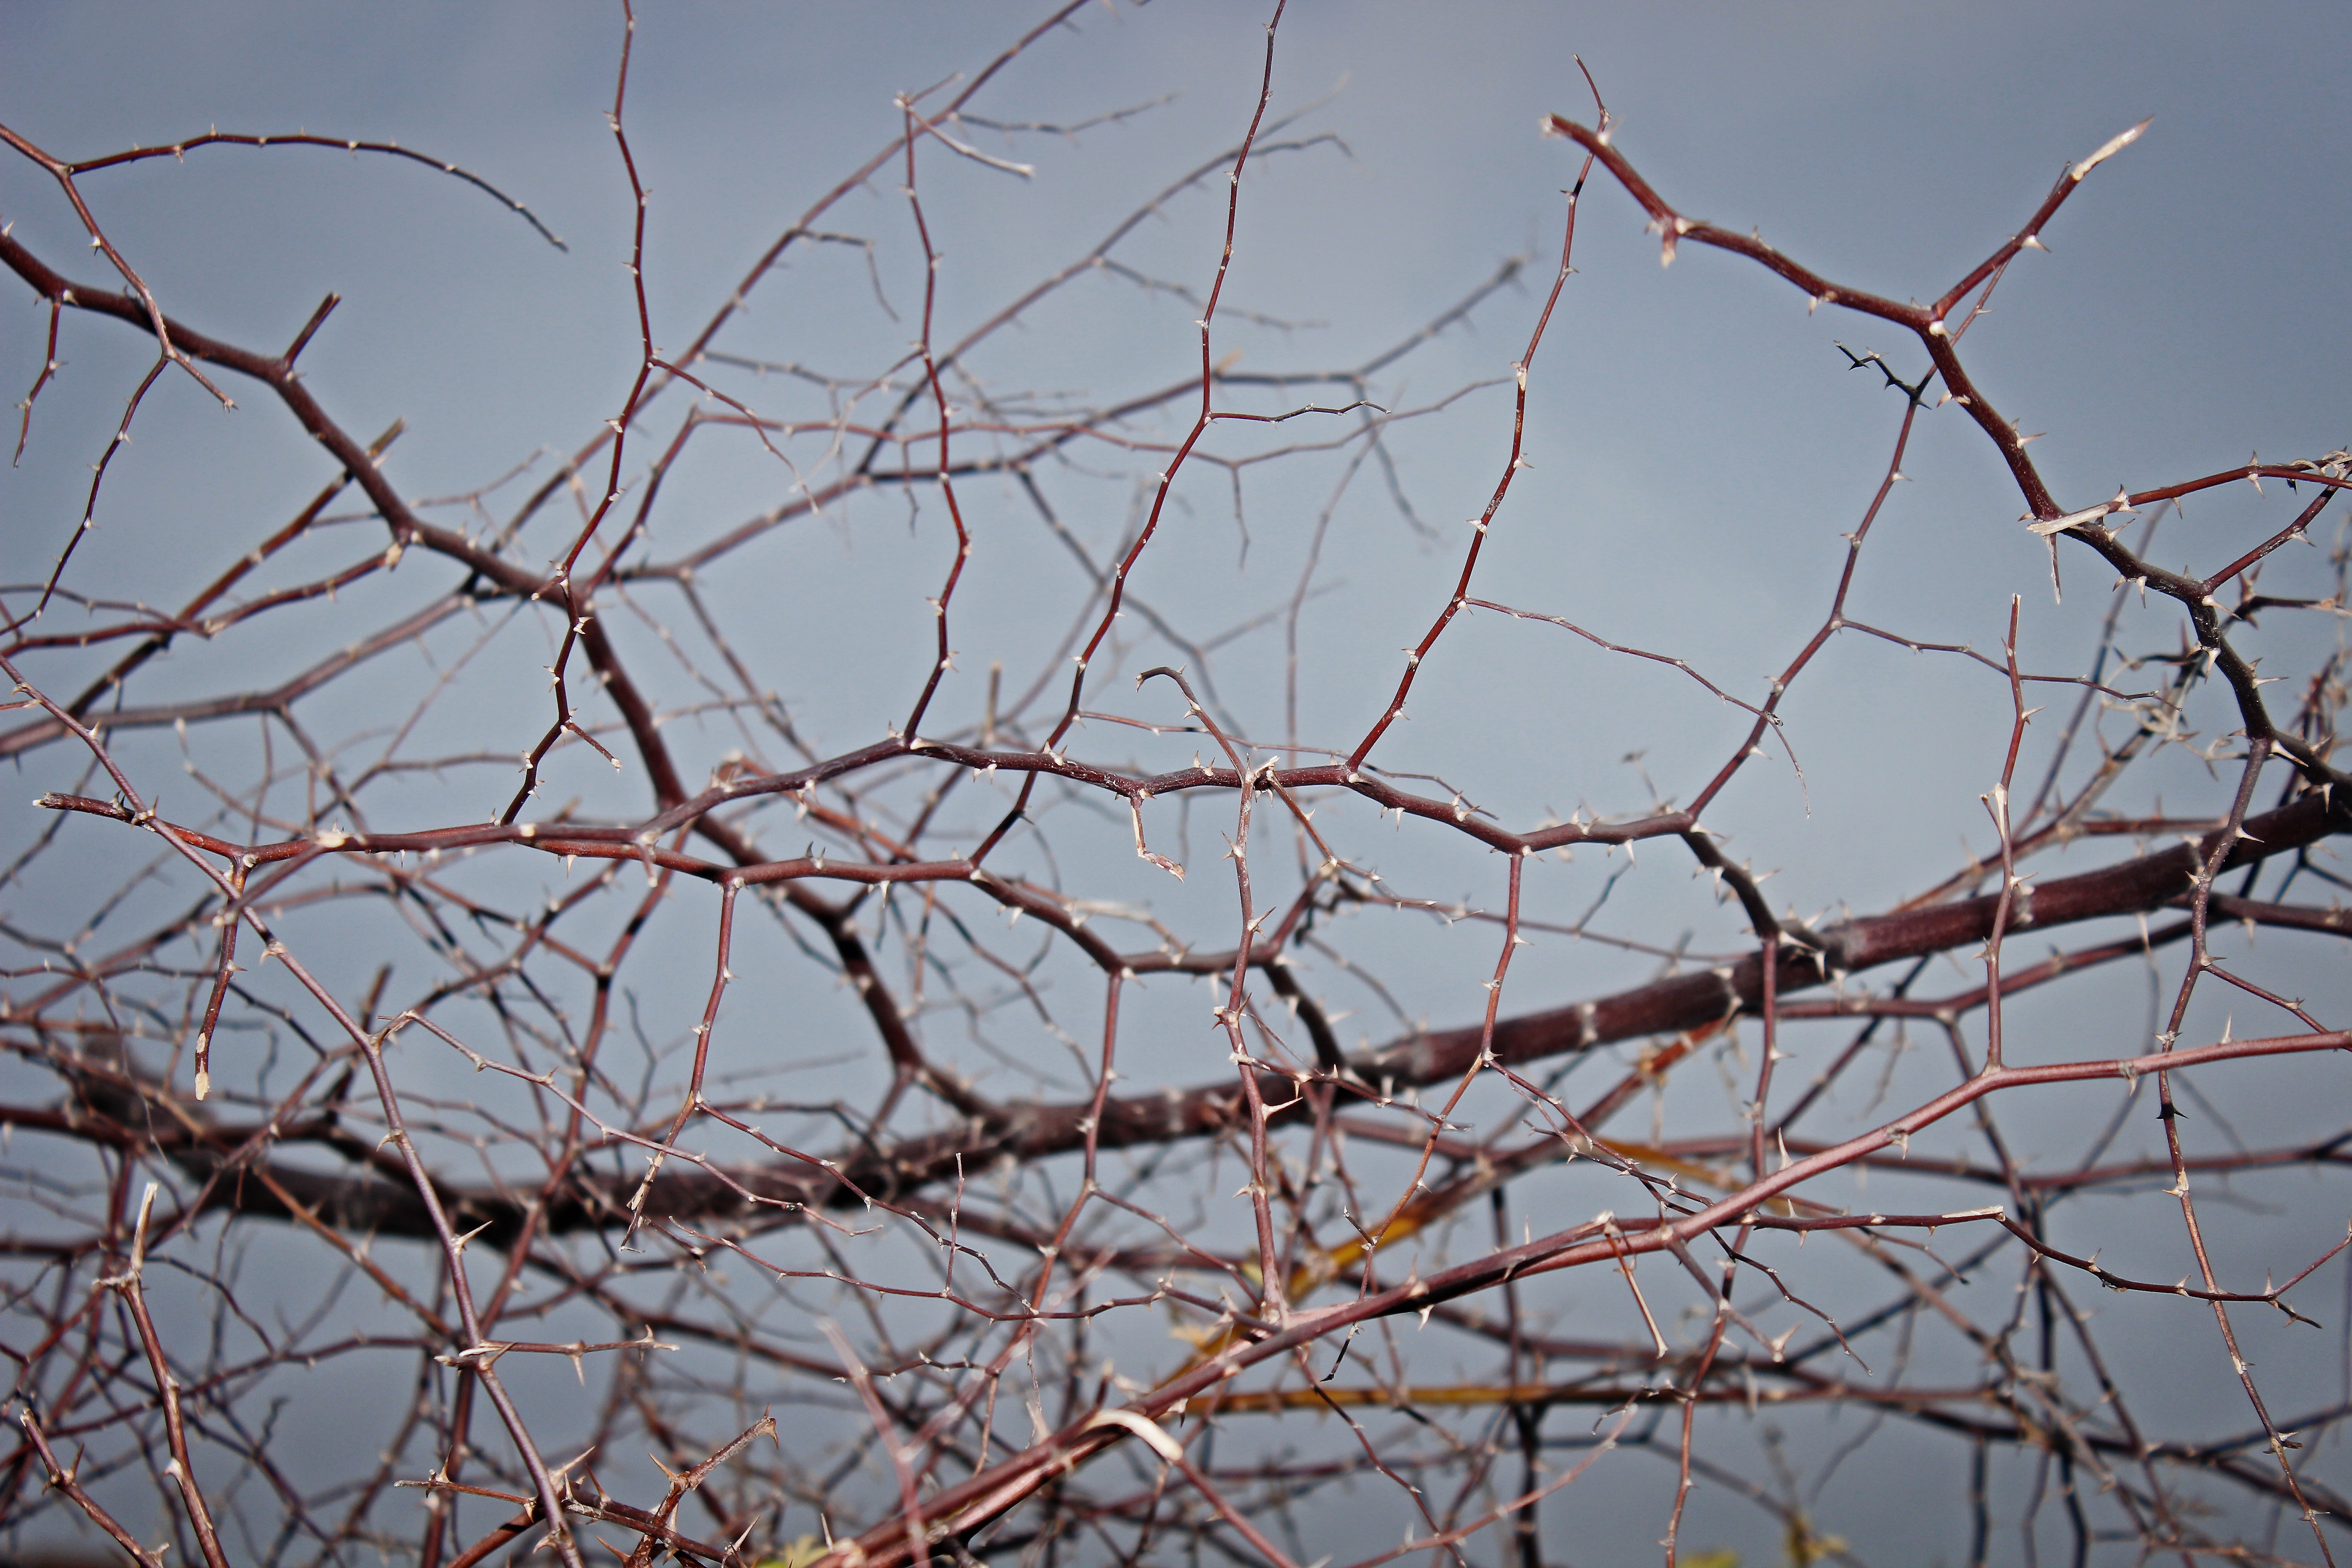
tree, nature, branch, fence, barbed wire, plant, texture, leaf, flower, frost, thorn, twig, spikes, outdoor structure, wire fencing, home fencing